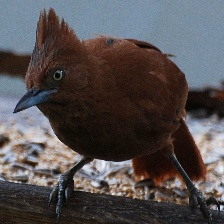
Species: CAATINGA CACHOLOTE
Scientific name: PSEUDOSEISURA CRISTAT